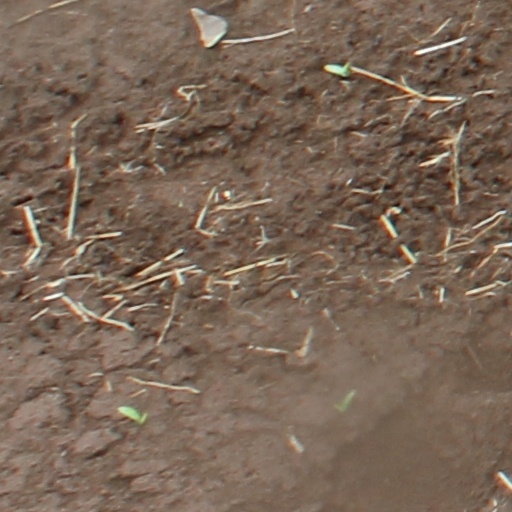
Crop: wheat